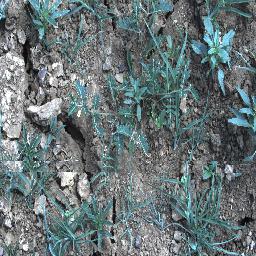
Label: negative